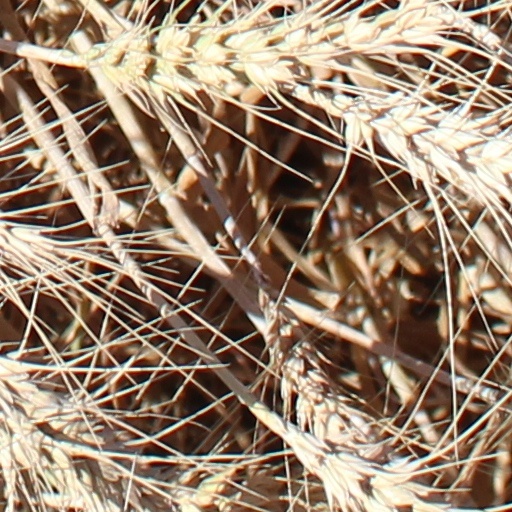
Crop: wheat